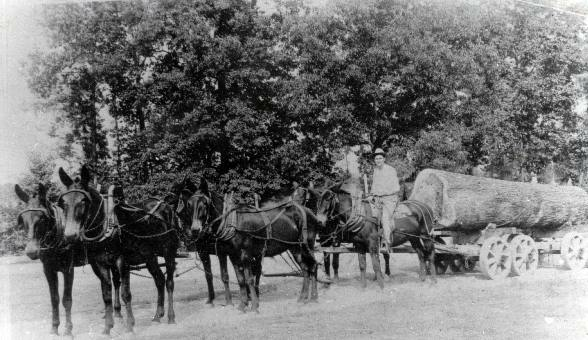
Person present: Yes